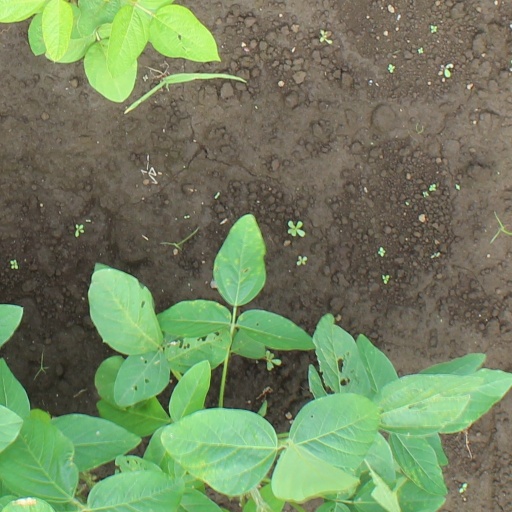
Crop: soybean